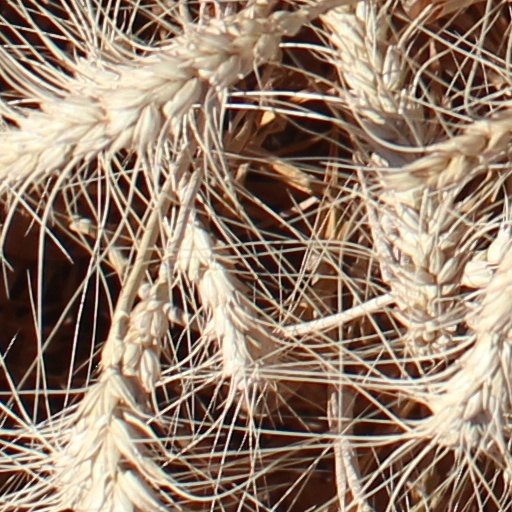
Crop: wheat